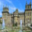
Label: castle